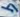
Number: 4